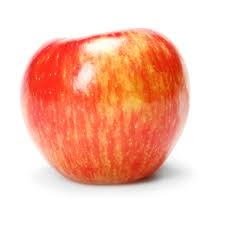
Label: apple